Wauwatosa, Wisconsin

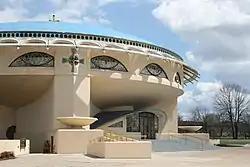
Church of the Annunciation in Wauwatosa, designed by Frank Lloyd Wright

On November 25, 1952, the City of Wauwatosa more than doubled its size by annexing of land west of the Menomonee River, the entire remaining portion of the Town of Wauwatosa, which became the home to several large cold storage and regional food distribution terminals. Industrial plants owned by firms including Harley-Davidson and Briggs & Stratton were also constructed.